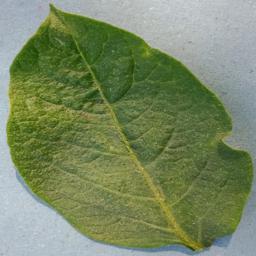
Label: Potato___Healthy